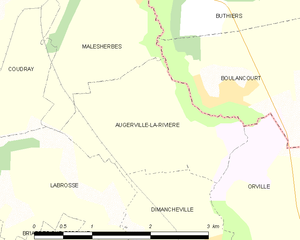
Augerville-la-Rivière est une commune française située dans le département du Loiret en région Centre-Val de Loire.